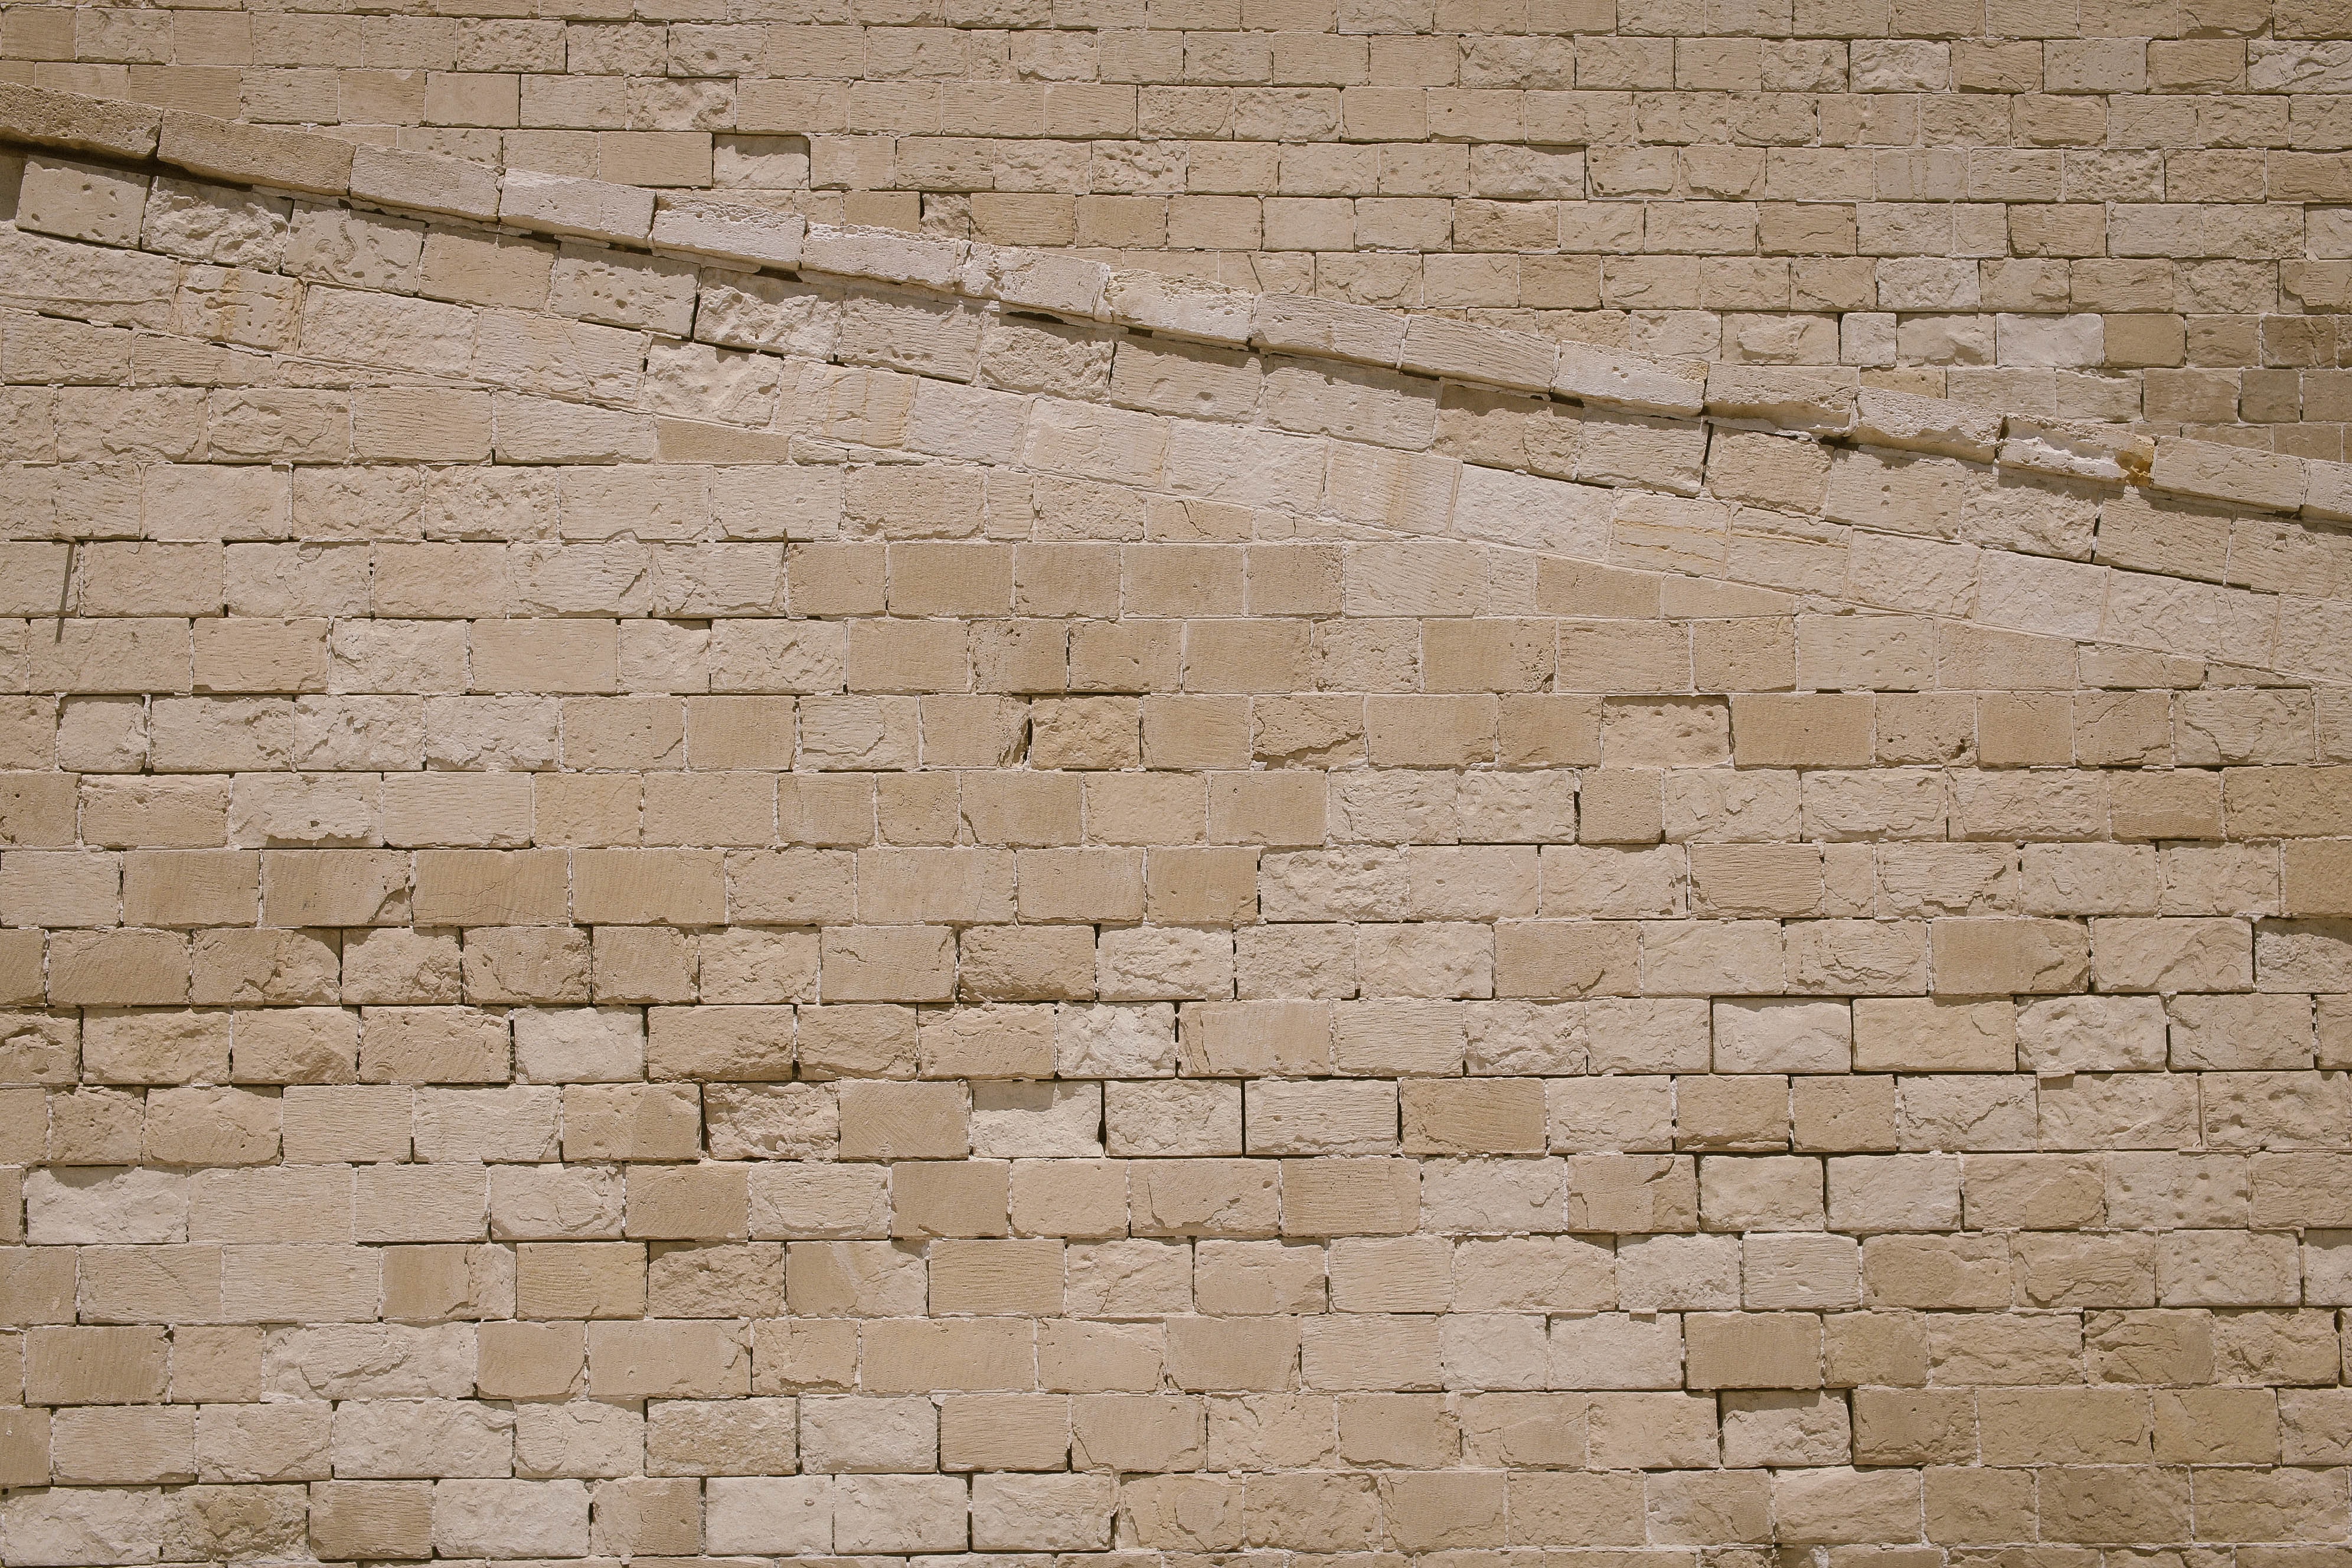
brickwork, wall, brick, stone wall, line, beige, limestone